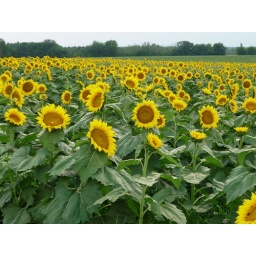
A small field of sunflowers decorates the roadside near my home in Elko, Georgia.